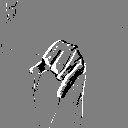
ASL letter: j